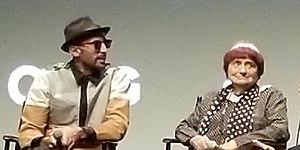
Visages, Villages est un film documentaire français d'Agnès Varda et JR sorti en 2017.